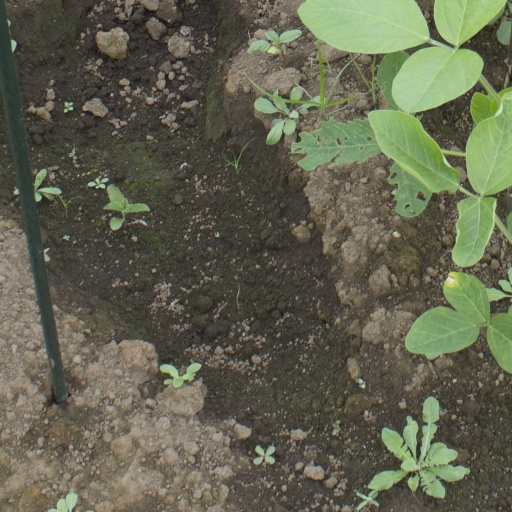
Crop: soybean